Alden Penner

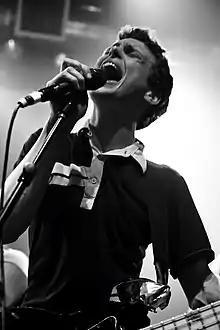
Alden Penner performing with Clues

Alden Penner (born 12 January 1983) is a Canadian musician and producer best known for his work with the Unicorns, Clues, and for his solo output.